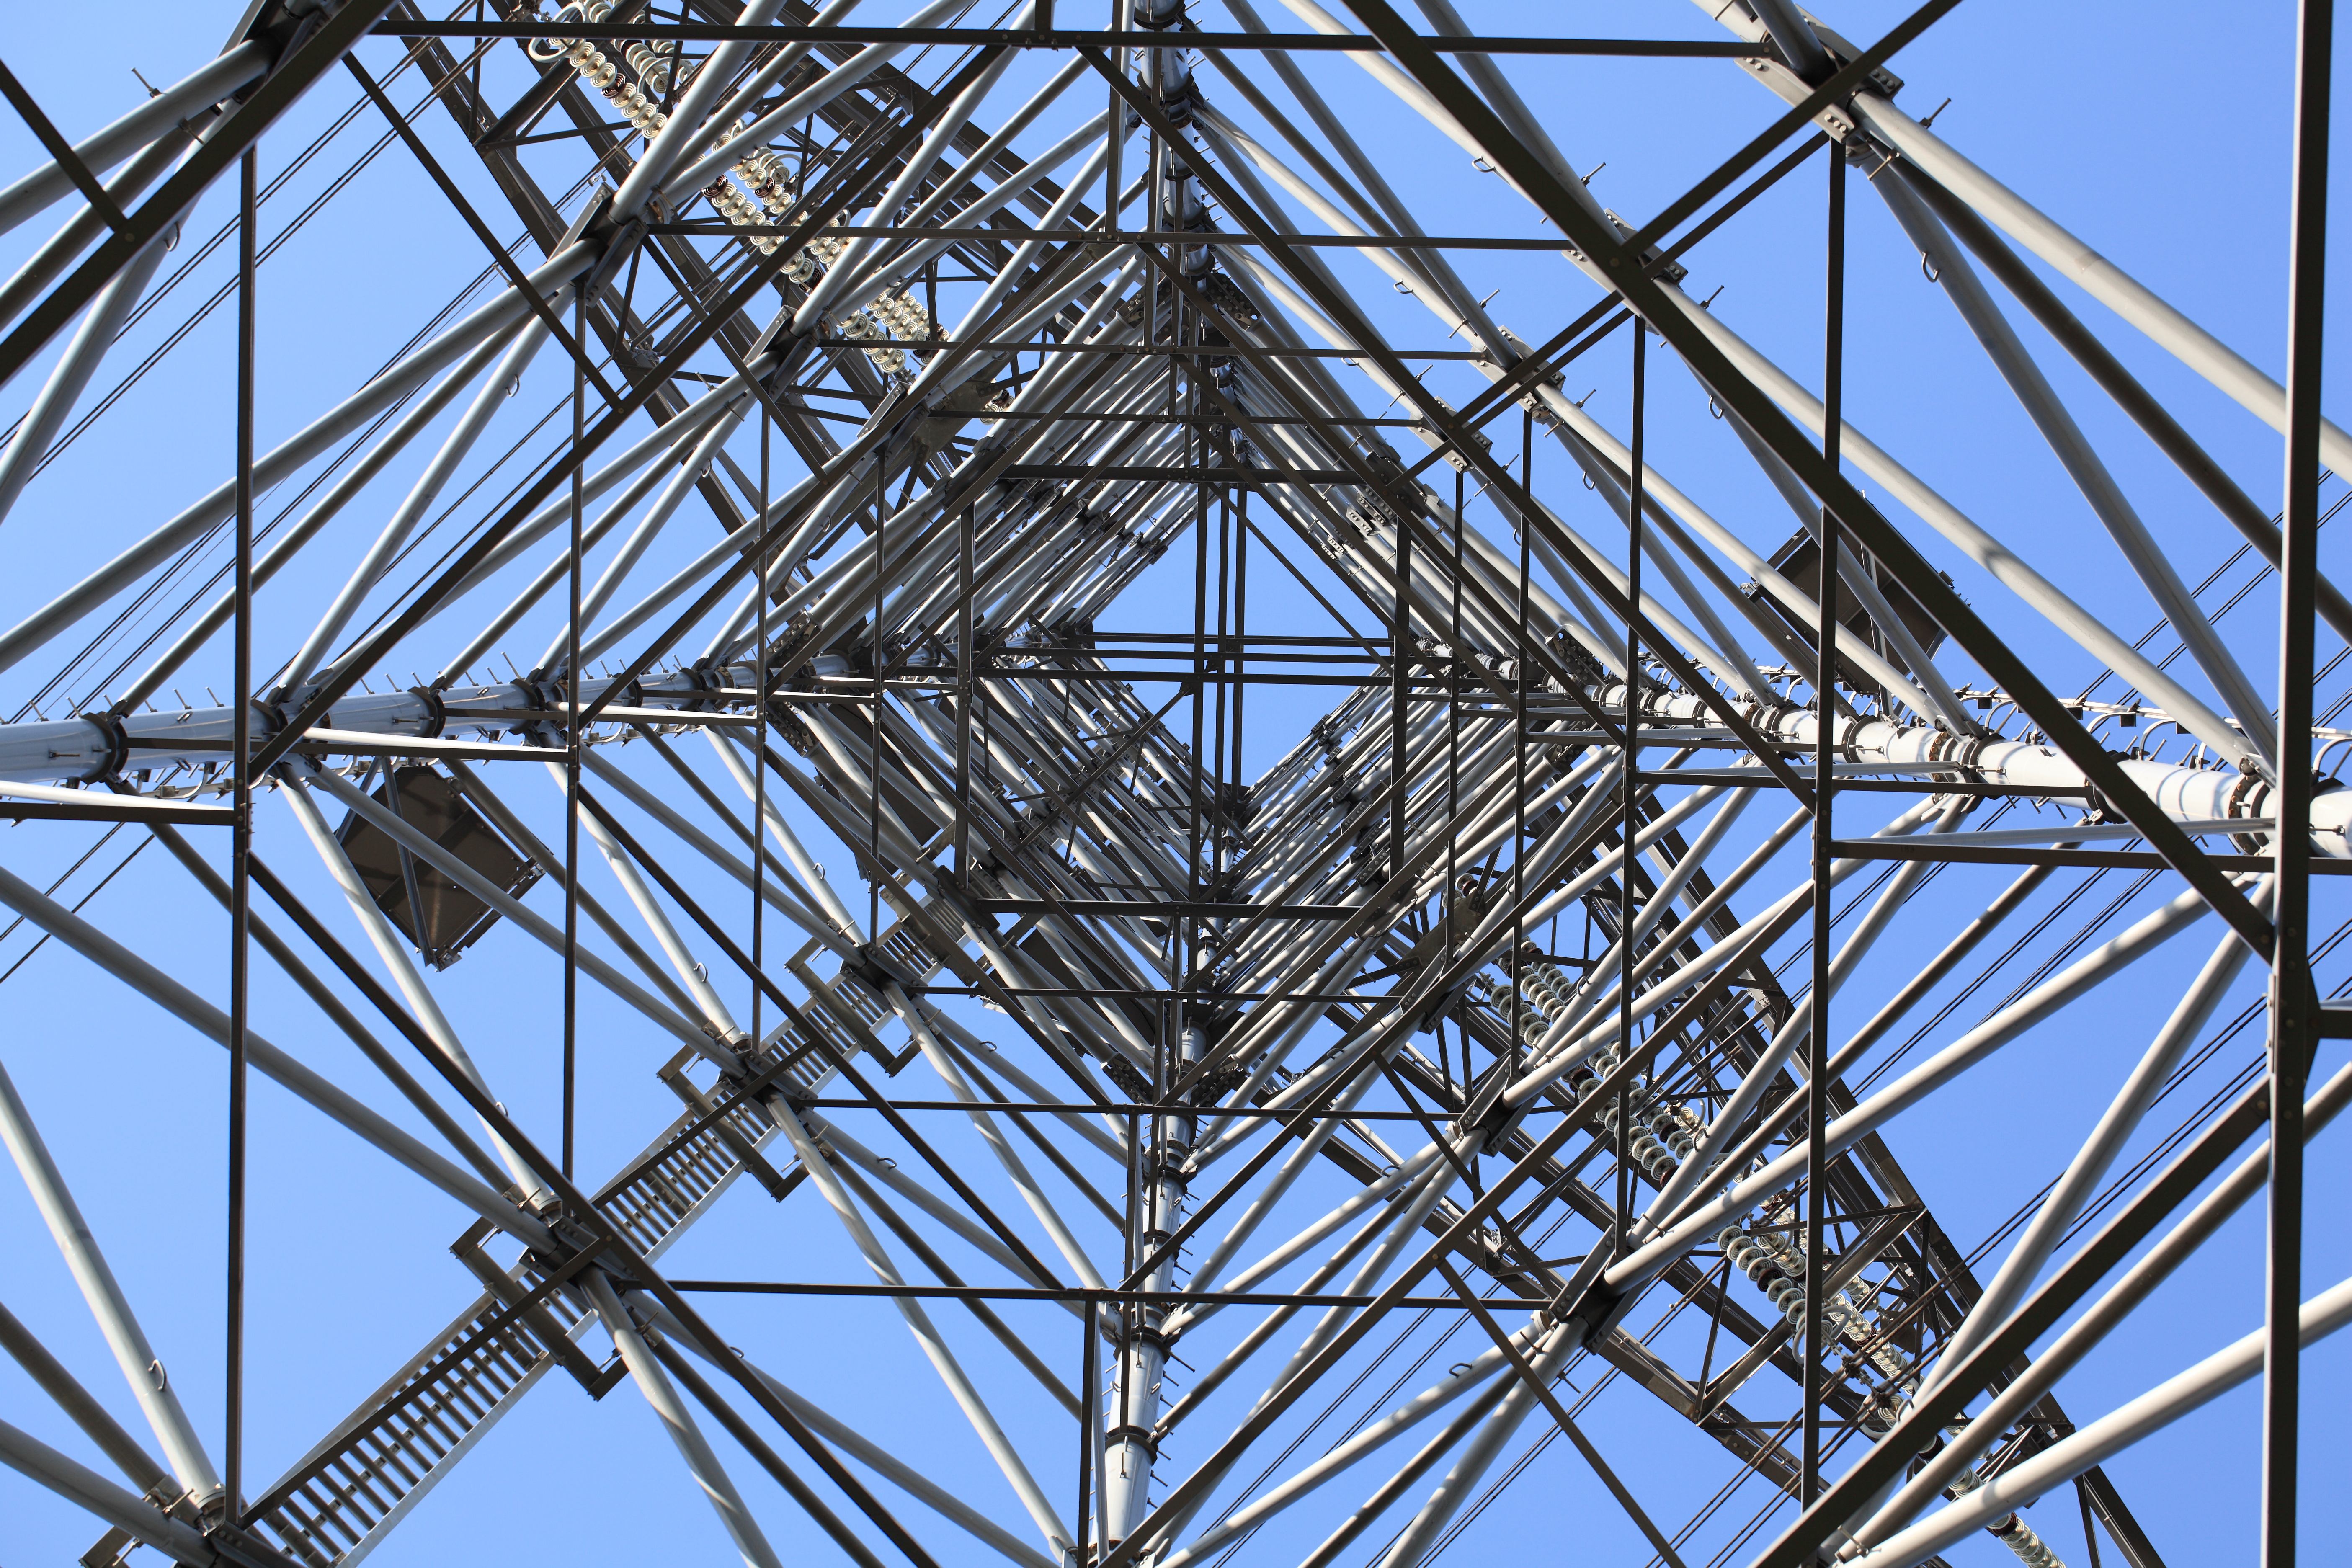
structure, line, high, ferris wheel, tower, mast, electricity, symmetry, 5d, hires, tourist attraction, markii, hi, res, resolution, chiba, kashiwa, transmission, transmission tower, outdoor structure, overhead power line